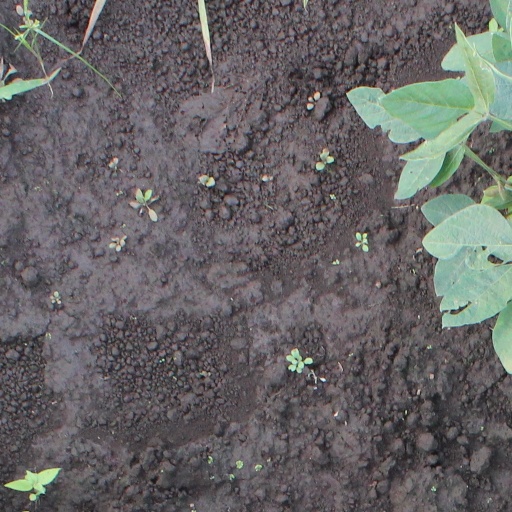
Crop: soybean